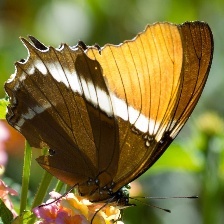
Species: BROWN SIPROETA